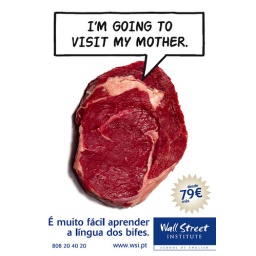
mupi wall street institute by brandia central